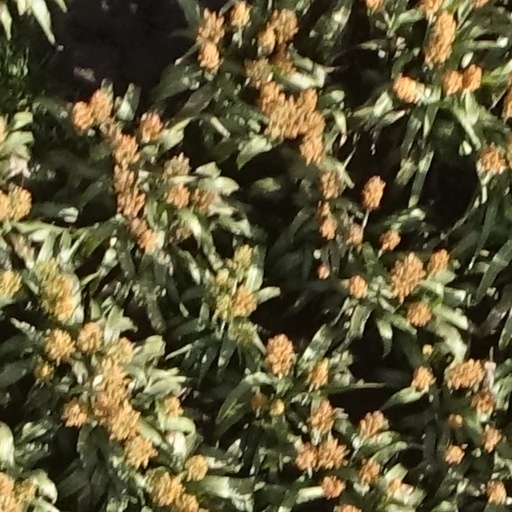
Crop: sorghum